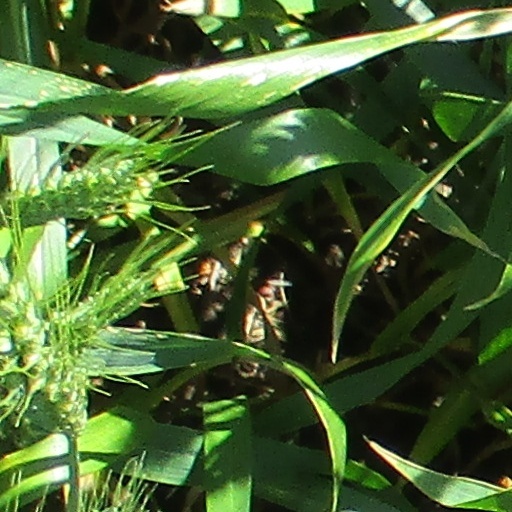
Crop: wheat